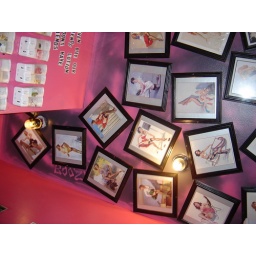
I was laying on the floor of the bathroom in the bar LOL